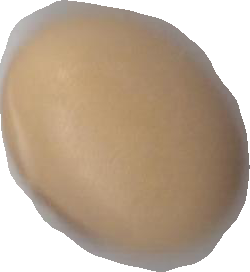
Variety: Anjasmoro